Weltenburg Abbey

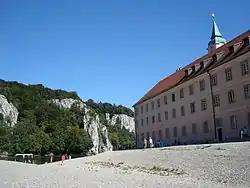
Weltenburg Abbey seen from the river

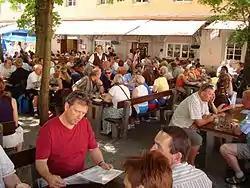
Weltenburg Abbey, beer garden

The abbey is situated on a peninsula in the Danube, in a section of the river valley called the Weltenburg Narrows (otherwise known as the Danube Gorge).